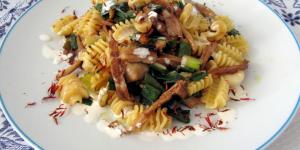
pasta con setas y ajos tiernos